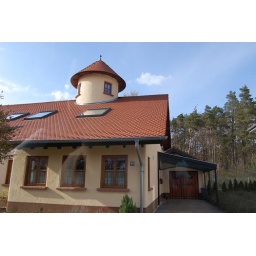
Homes in a little subdivision down the street from the Sickingen castle in Landstuhl. These were beautiful.